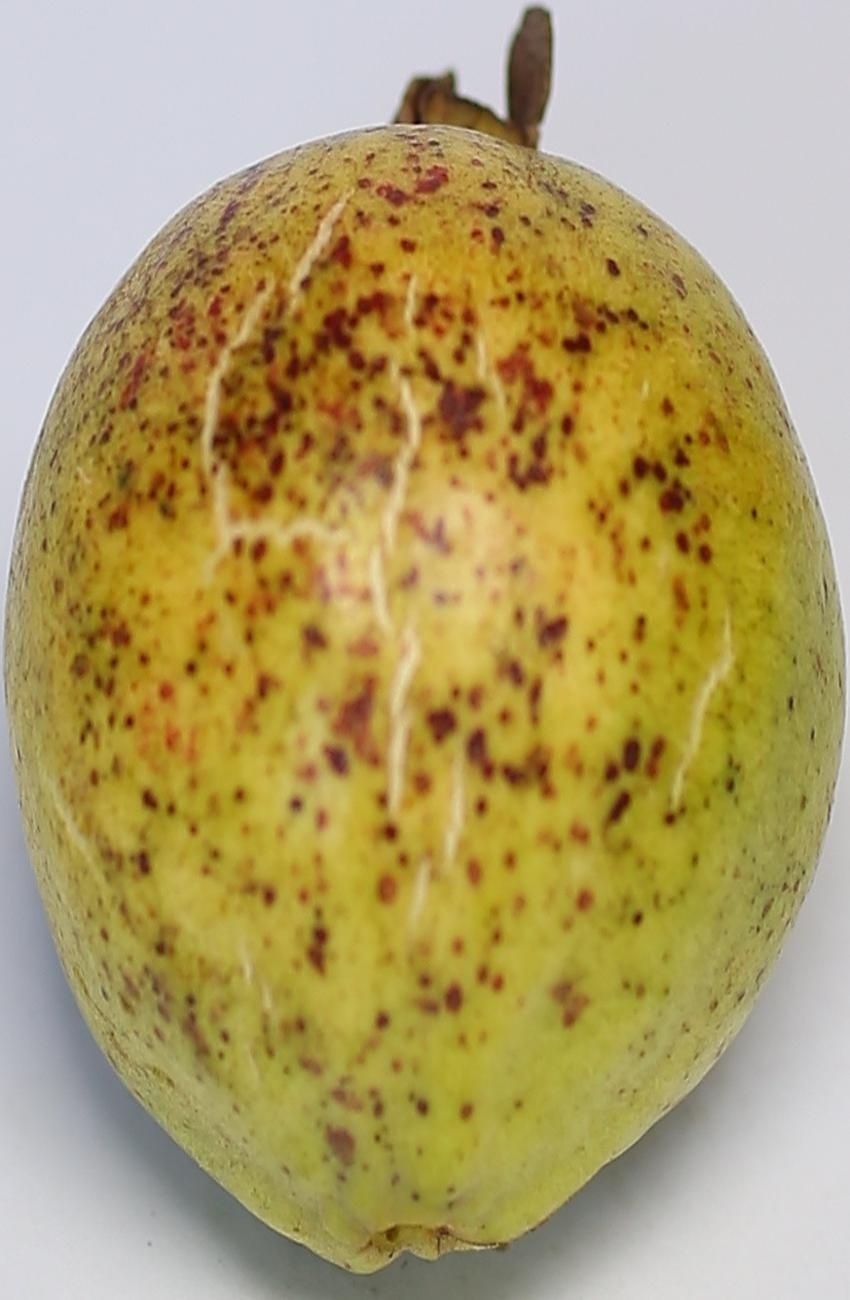
Maturity: mature-green
Variety: thadhrami